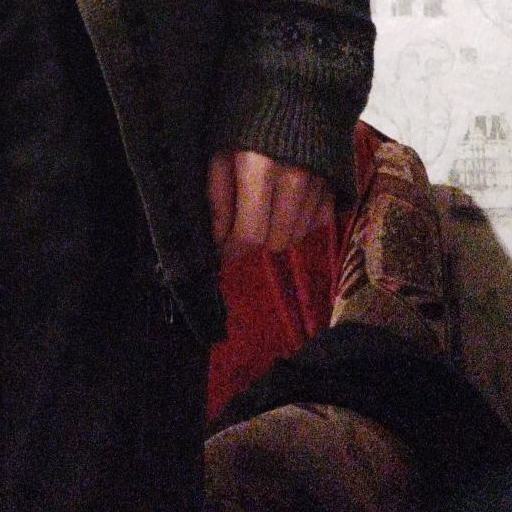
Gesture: no_gesture